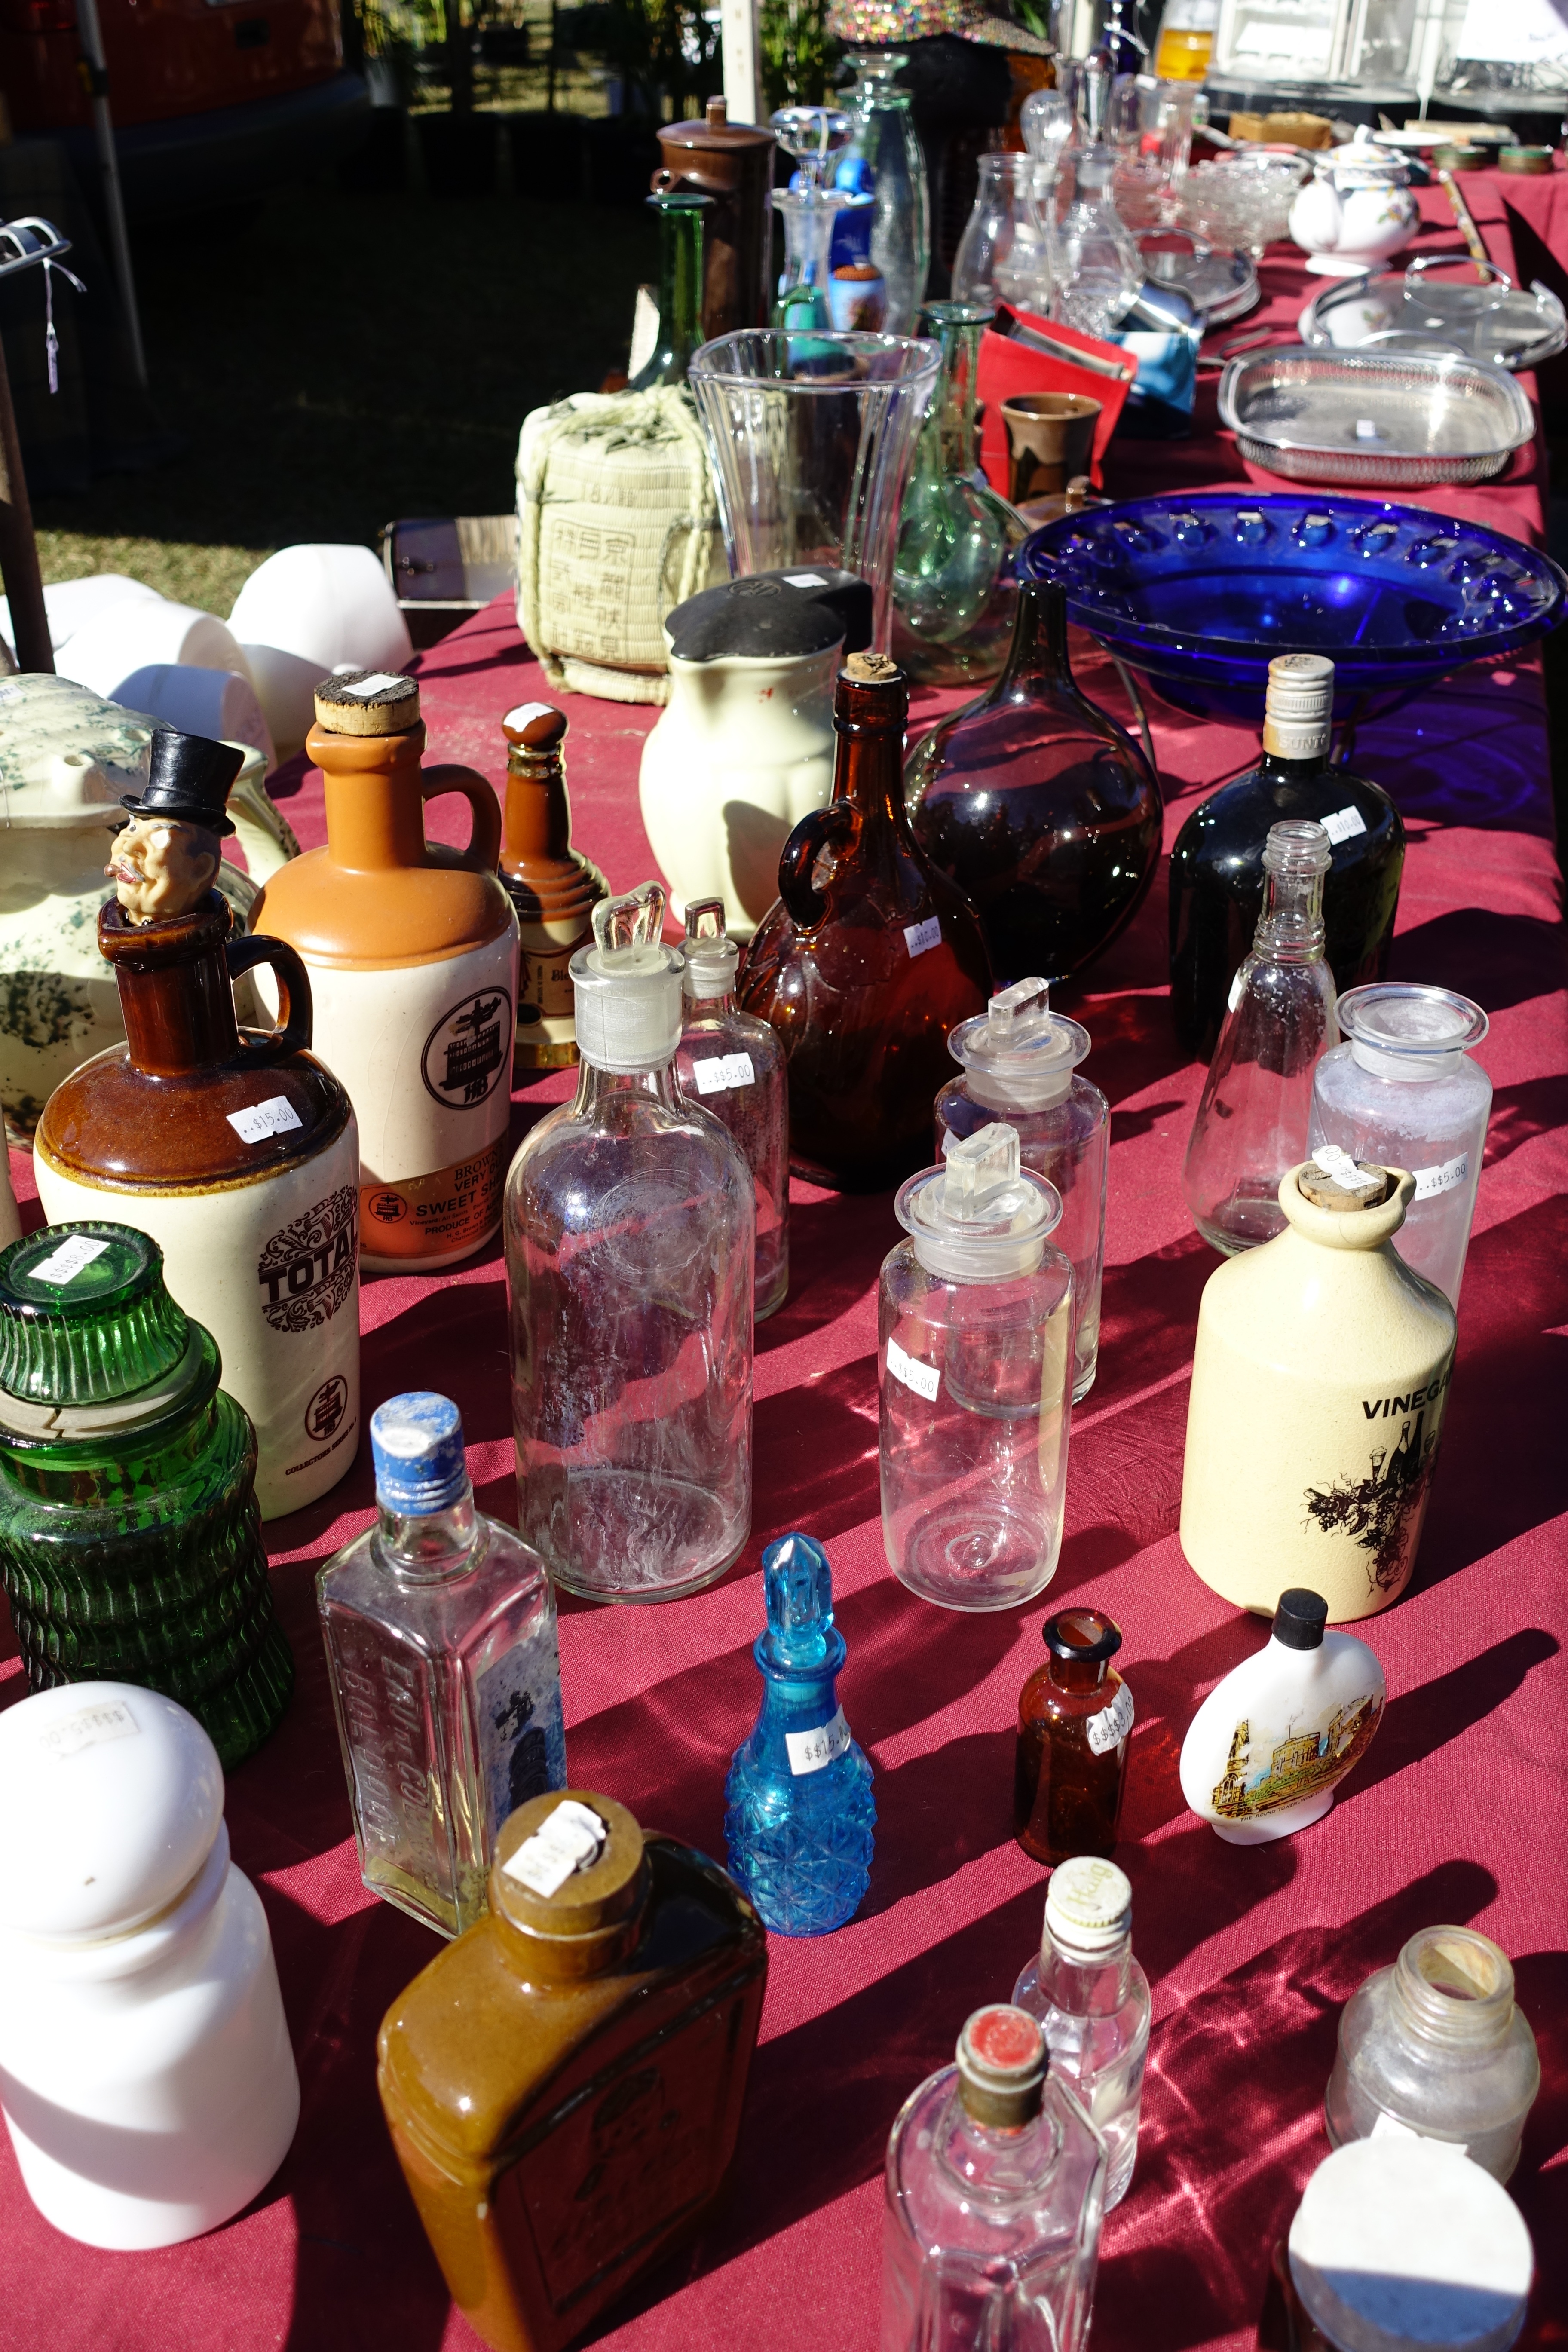
color, drink, market, australia, glass bottles, sense, distilled beverage